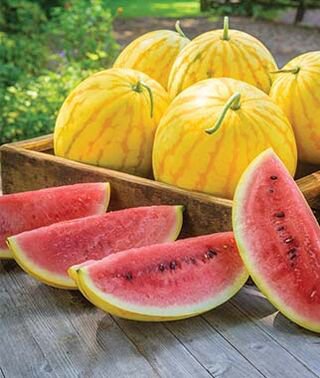
Label: Watermelon